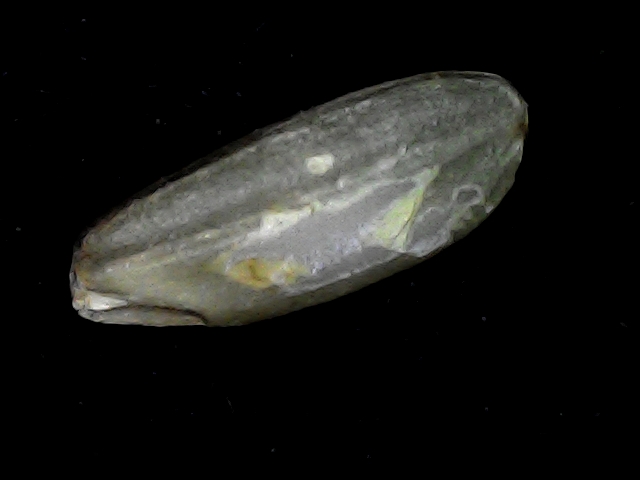
Rice variety: BD91